Killybegs

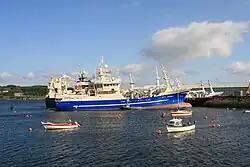
RSW Pelagic Trawler Sheanne SO716 in Killybegs, 2007

The first national school, known as 'Killybegs National School', and later as the 'Commons National School', opened in 1834 on a site originally provided by the Plantation Commissioners in the reign of King James I